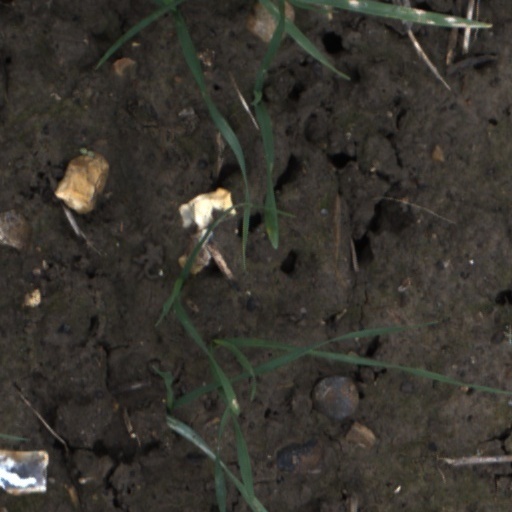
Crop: wheat